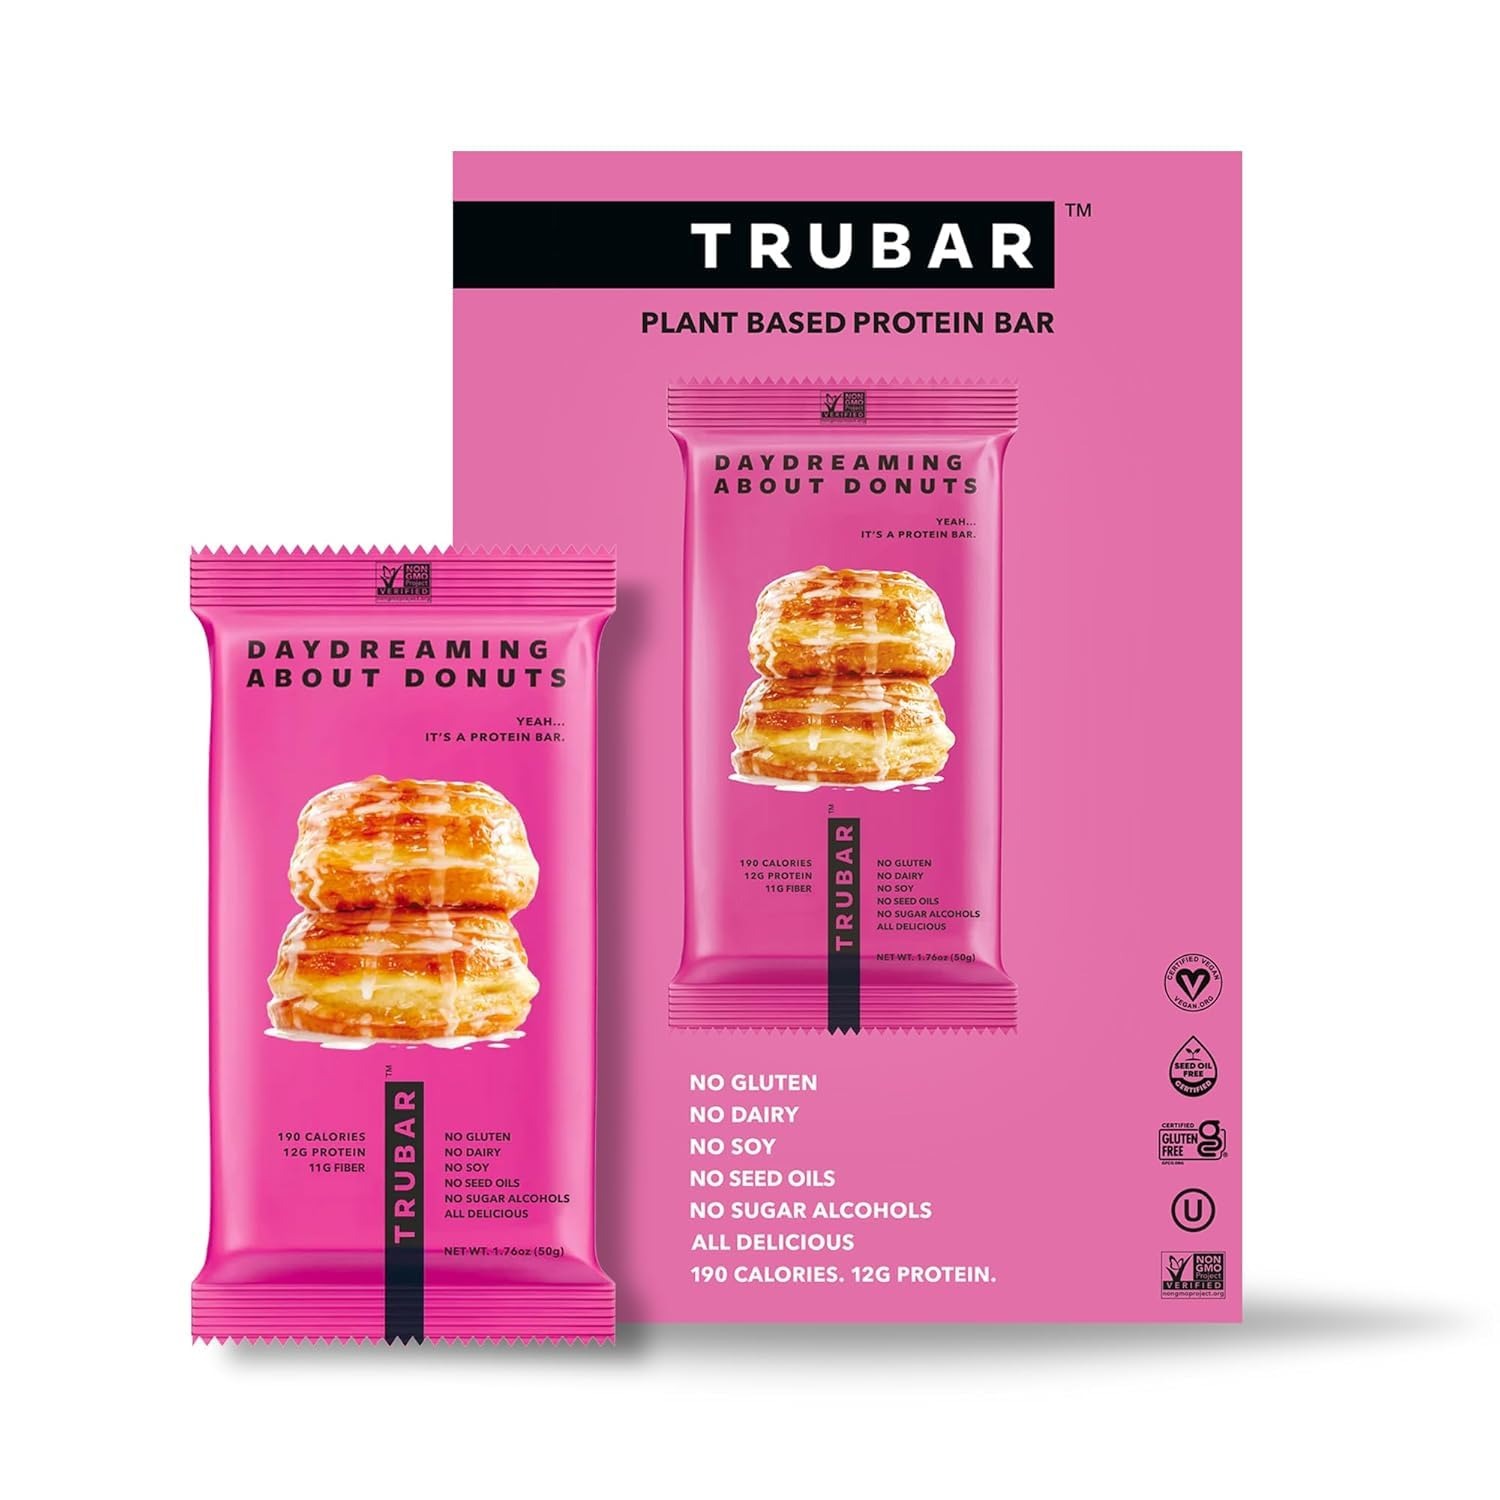
Item Name: TRUBAR Vegan Protein Bar, Daydreaming About Donuts, Gluten Free, Plant Based Protein, Dairy Free, Non GMO, Soy Free, No Sugar Alcohols, 12G Protein, 12G Fiber, 23G Carb, On the Go Snack Bars, 12 CT
Bullet Point 1: TOO GOOD TO BE PROTEIN BARS: Meet the Daydreaming About Donuts Protein Bar! It's like eating those hot and ready donuts straight out of the box, only better because it's healthier! We've crafted the delicious, classic glazed donut flavor into a sweet and healthy dessert alternative. Enjoy it as breakfast bars, a post workout snack, or for those uncontrollable sugar cravings!
Bullet Point 2: REAL INGREDIENTS YOU CAN PRONOUNCE: Indulgent Nutrition means eating great-tasting foods made with simple ingredients you can actually pronounce. Our simple, plant based ingredients allow us to dream up healthy indulgences that are vegan, dairy free, soy free, gluten free, non GMO, and free of sugar alcohols. We make it our job to do the work for you, so you spend more time enjoying what’s under the wrapper rather than trying to figure out what’s in it.
Bullet Point 3: ENJOY GUILT-FREE INDULGENCE: Crave our Daydreaming About Donuts Protein Bars crafted with clean, easy-to-say ingredients: Almonds, Cassava, and Pea Protein. Absolutely no gluten, dairy, soy, GMOs, or sugar alcohols, each bar is a delightful snack at just 190 calories. With 12g of plant protein and 11g of fiber, it's your guilt-free donut fix, minus the compromise, packed with nutrition to power your day. Indulge in plant-fueled satisfaction!
Bullet Point 4: INDULGENT TASTE INSPIRED BY WOMEN: TRUBAR's Protein Bars are not just crafted with her in mind; they are crafted by her. We asked women what they wanted, and they told us: flavors that make their taste buds tingle, simple ingredients that fuel them forward, and values that keep them strong. Indulgent Nutrition combines amazing taste with clean ingredients so that she finally has something she feels proud to eat and proud to share. (P.S. Men and kids also love TRUBAR, too!)
Bullet Point 5: EXPLORE EVERY FLAVOR ADVENTURE: Dive into our delectable variety with Smother Fudger Peanut Butter, Oh Oh Cookie Dough, Daydreaming About Donuts, It’s Mint to Be Chip, Get In My Belly Pb & Jelly, Saltylicious Almond Love, and Whipped for Key Lime. There's a favorite for everyone in our Vegan Protein Bars collection - perfect for discovering your next go-to healthy snacks or for the joy of mixing things up. Why settle for one when you can enjoy them all?
Product Description: Our TRUBARs are not just another protein bar: they are a delightful, guilt-free indulgence for health-conscious individuals. What sets us apart is our commitment to using real, pronounceable ingredients, like cassava, peanuts, pea protein, and cocoa powder, all lightly sweetened with organic cane sugar. These gluten-free, vegan snacks are perfect for those seeking low sugar, high protein, and low carb protein bar options, making them a smart choice for your health and taste buds. TRUBARs embody the essence of snack-smart choices by merging the goodness of low-calorie organic protein bars and high-protein snacks into one delectable package. They're gluten-free, dairy-free, soy-free, and free from sugar alcohol. These low sugar protein bars are a testament to our commitment to offering clean, organic, and vegan food, helping ensure you get the nourishment your body deserves while enjoying mouthwatering goodness. So, indulge in a delicious, protein-packed treat that not only satisfies your taste buds but also supports your health and lifestyle choices.
Value: 21.12
Unit: Ounce

Price: 18.94